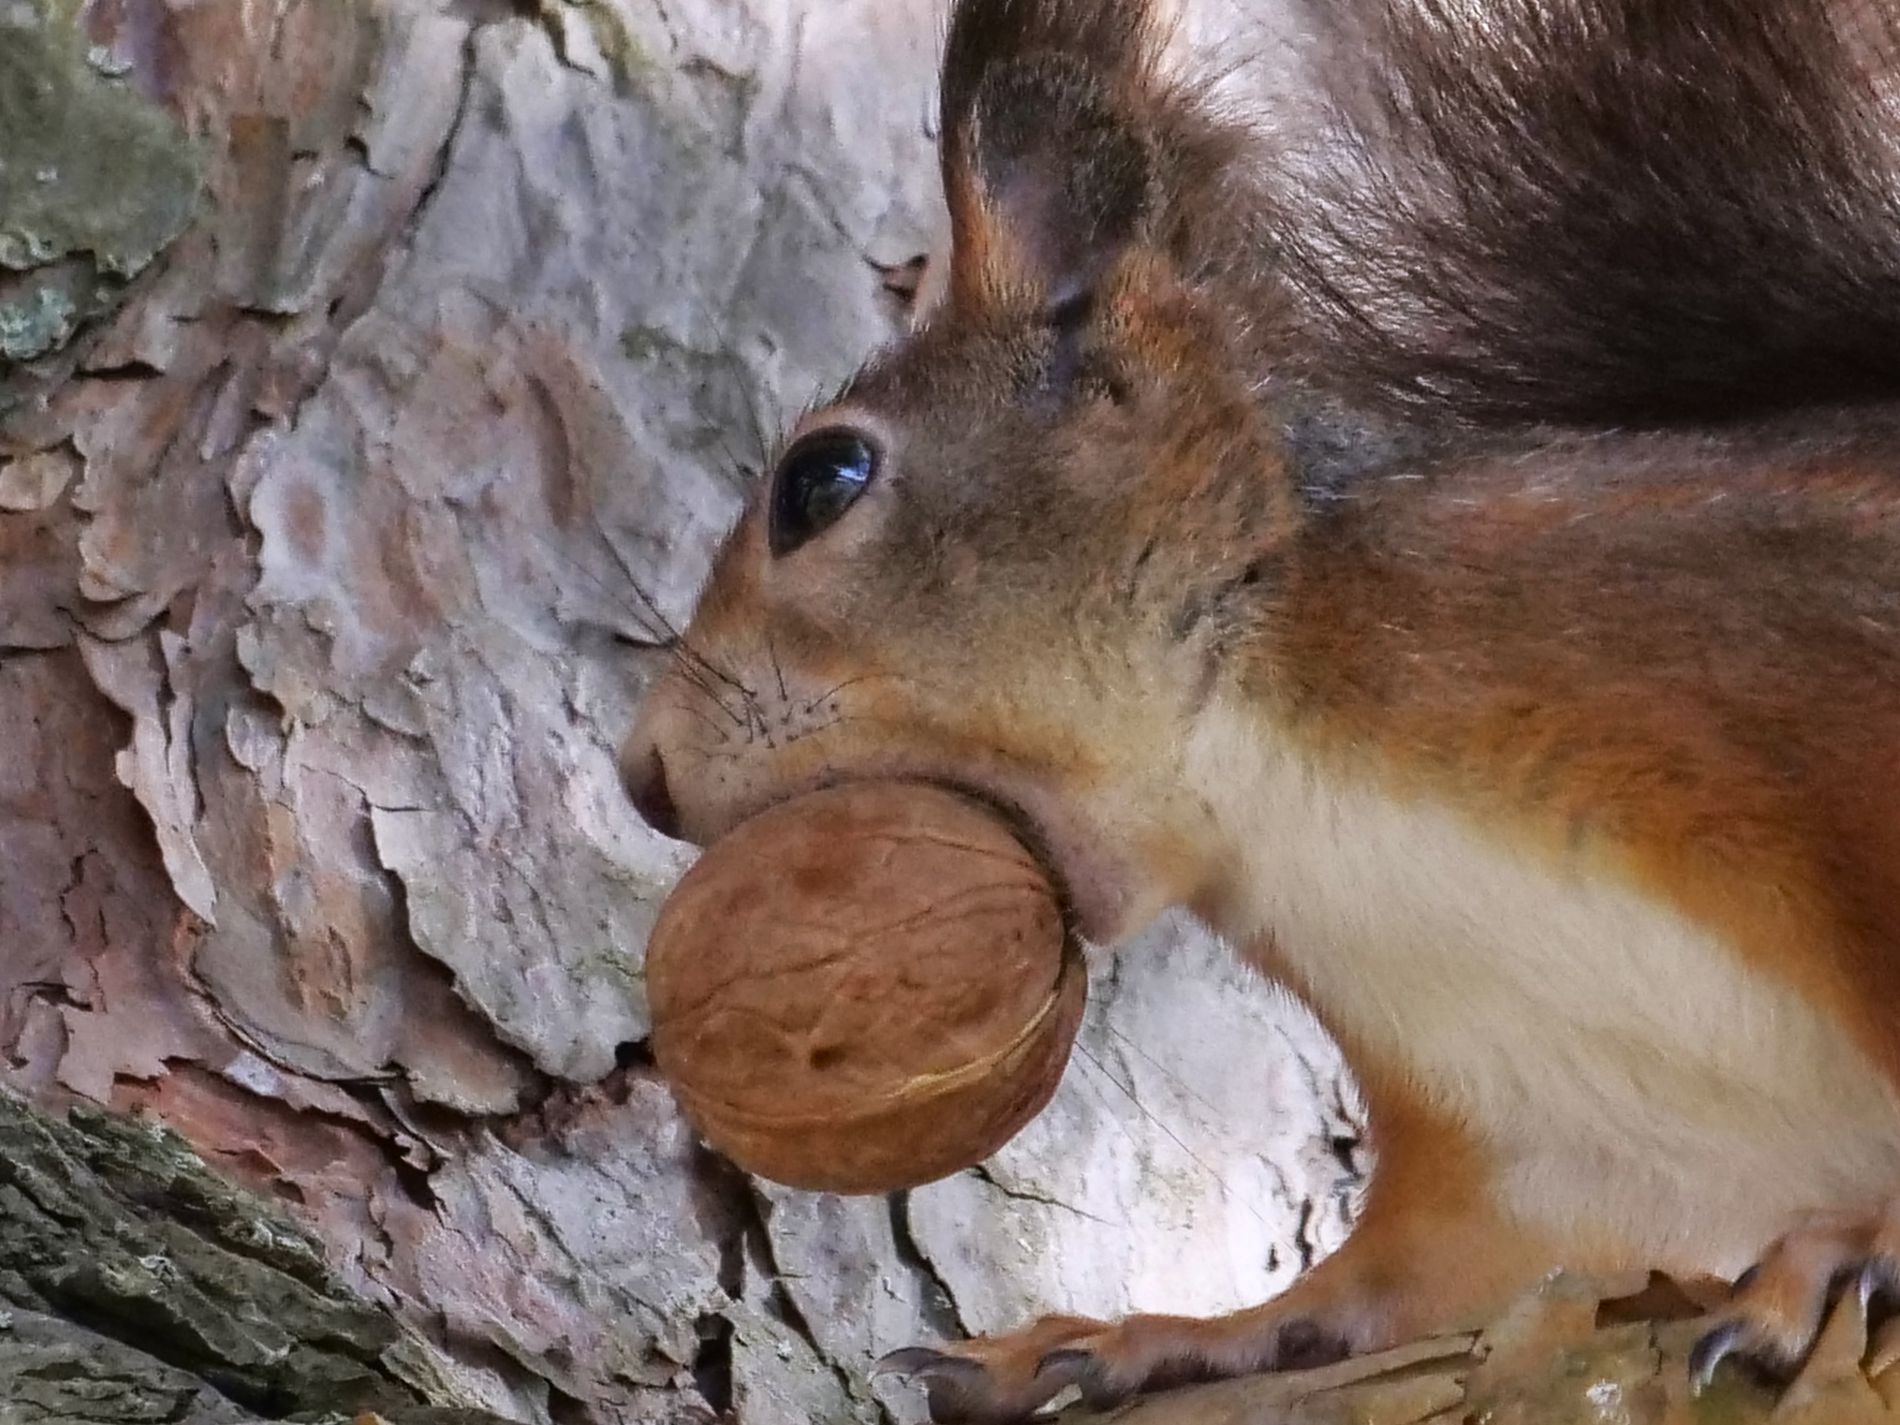
Wilderness Crunch
This picture shows a squirrel has its mouth open, mid-action, as it holds a walnut tightly between its paws and teeth. The expression is lively and instinctual, capturing a real, unscripted moment in nature. Behind the animal, the textured pine bark stretches across the background, its rough, dark-brown patterns adding depth and contrast.
Close up macro angle taken at eye level of a squirrel gives a personal, intimate feel in a color palette of Deep Brown, Hints of Green, Soft Creams, and Rich Bark grays. It’s an earth-toned palette, warm and natural, with organic contrasts. The overall mode is Playful yet primal.
Labels: Animal, Mammal, Rat, Rodent, Squirrel, Food, Nut, Plant, Produce, Vegetable, rocky background, Walnut, Pine Bark
Camera: Panasonic DC-G9
Aperture: F5.6
Exposure: 1/200 sec
ISO: 2000
Focal length: 162.0 mm